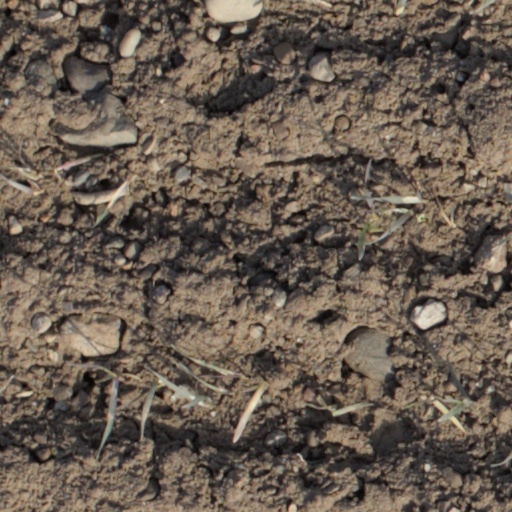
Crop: wheat